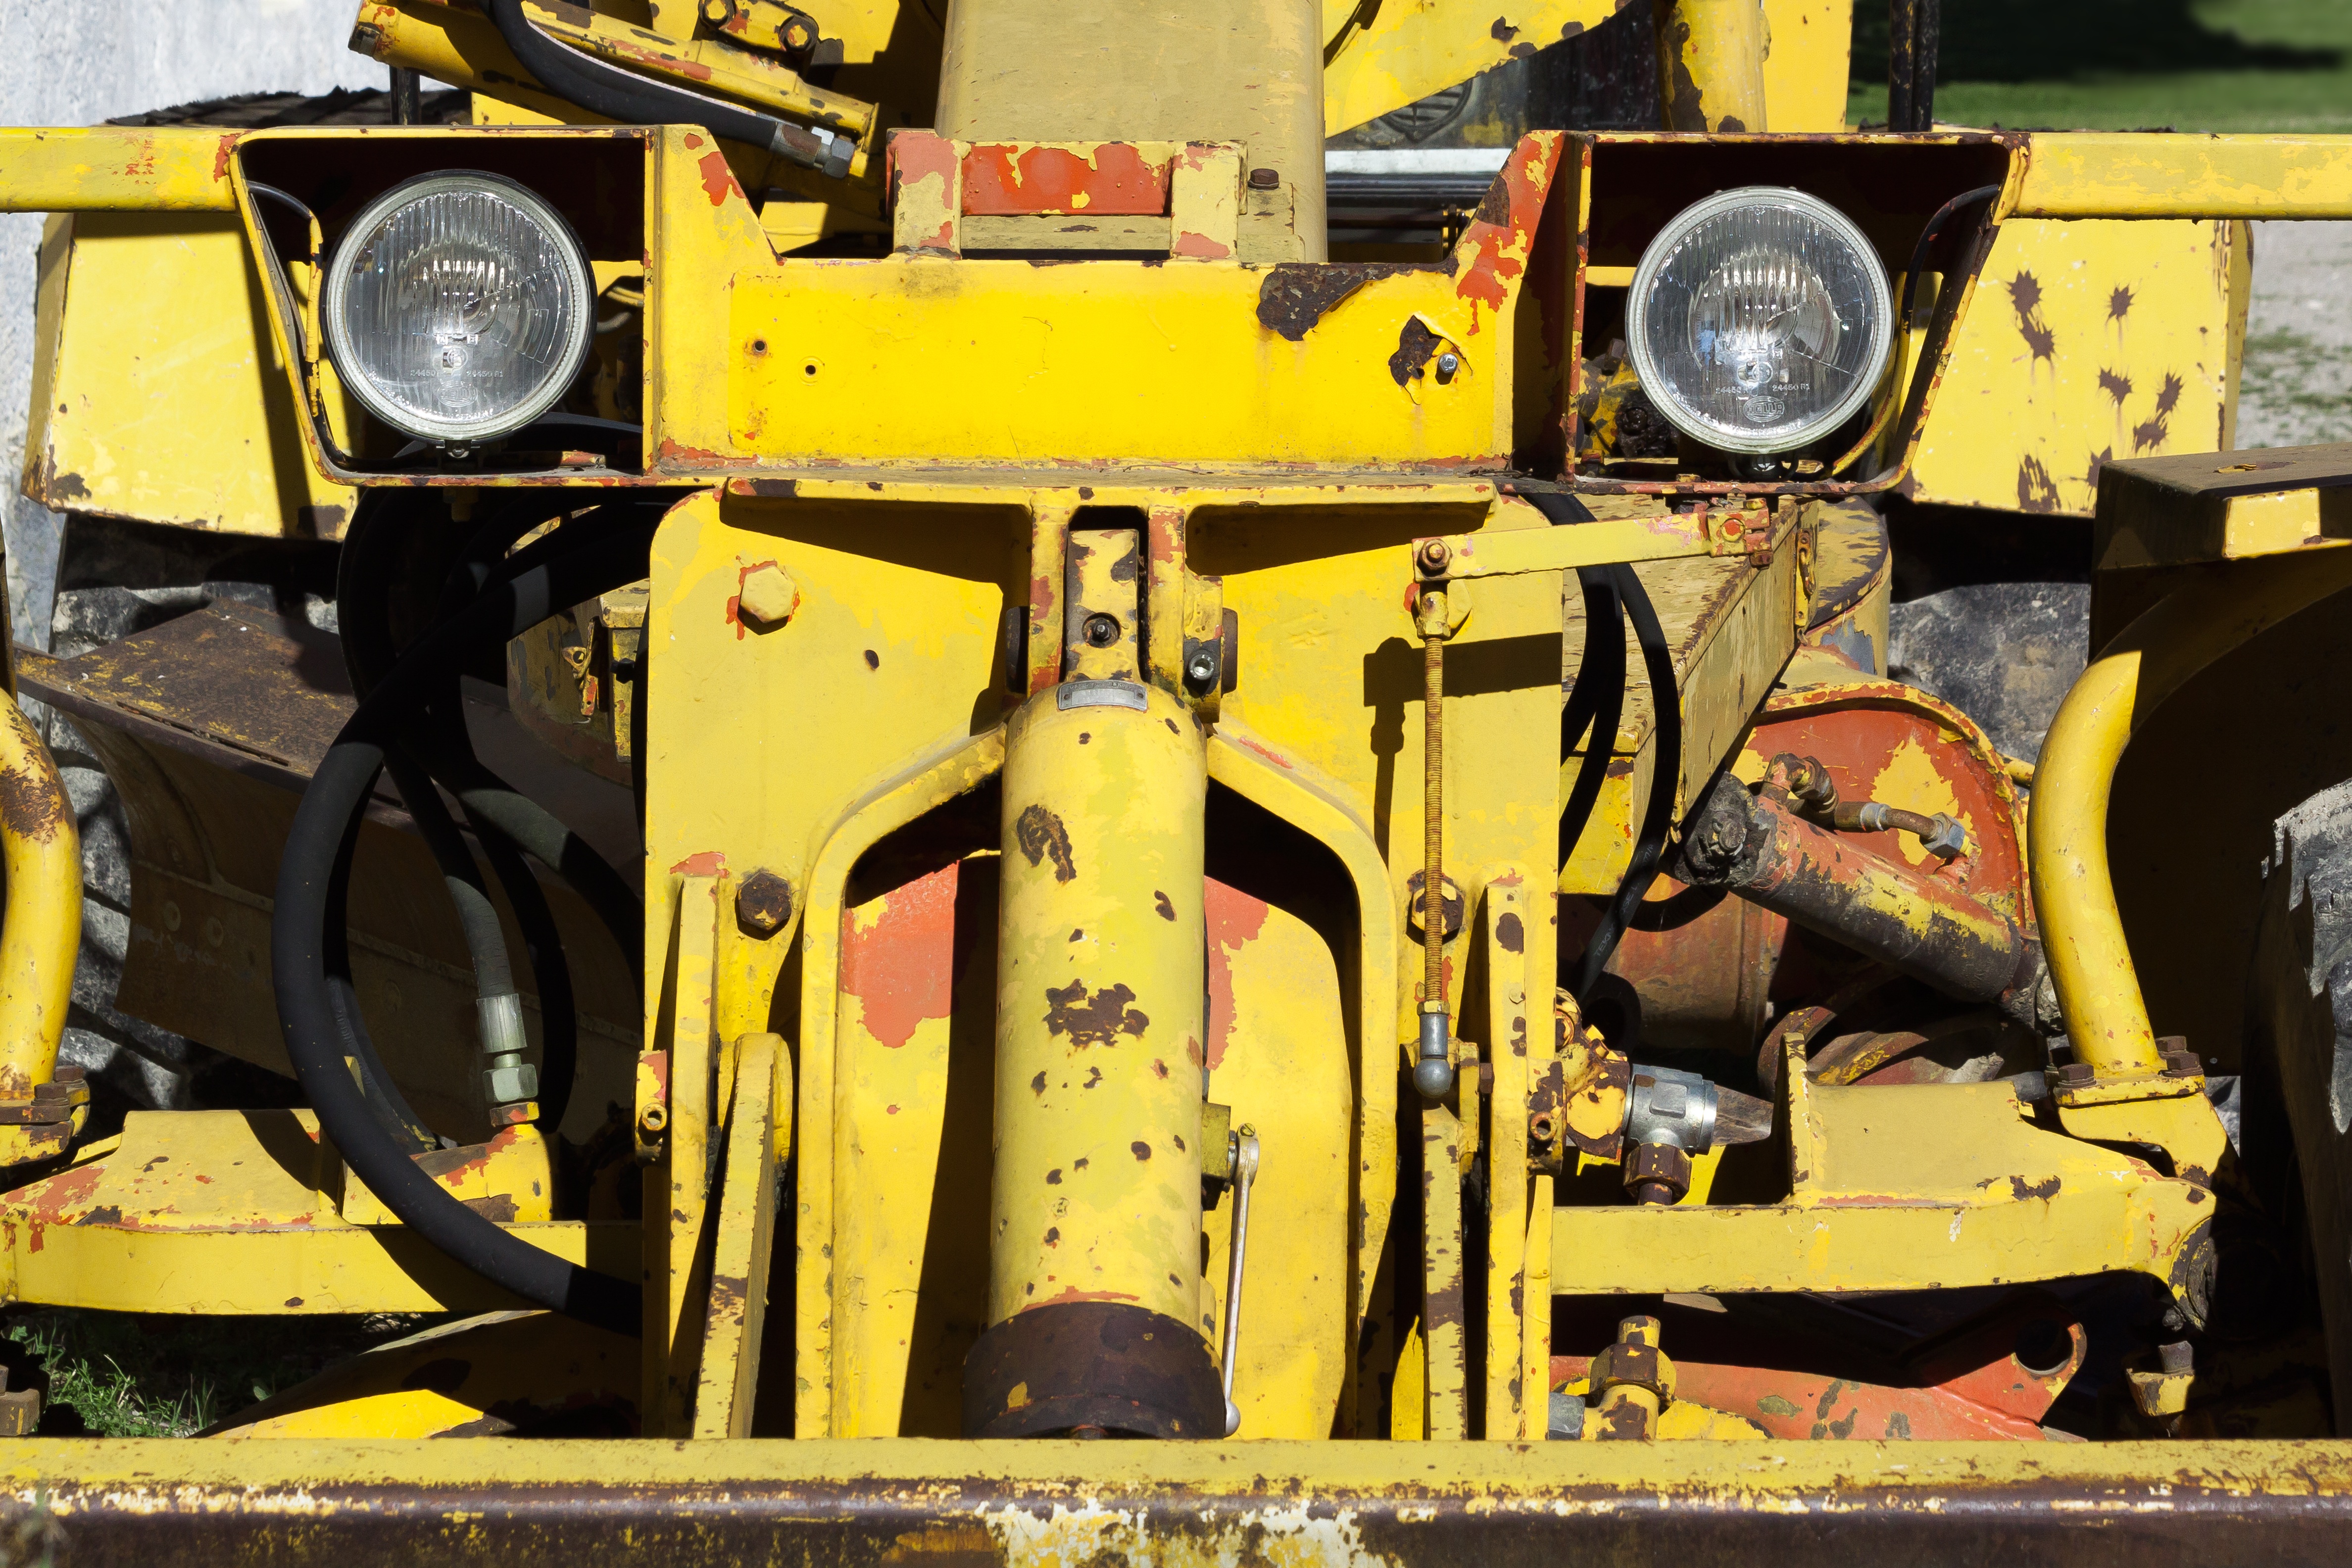
old, asphalt, transport, vehicle, machine, yellow, spotlight, bulldozer, rusty, hydraulic, construction equipment, detection